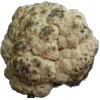
Label: cauliflower